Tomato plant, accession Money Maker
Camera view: bottom (45 deg); turntable rotation: 150 degrees
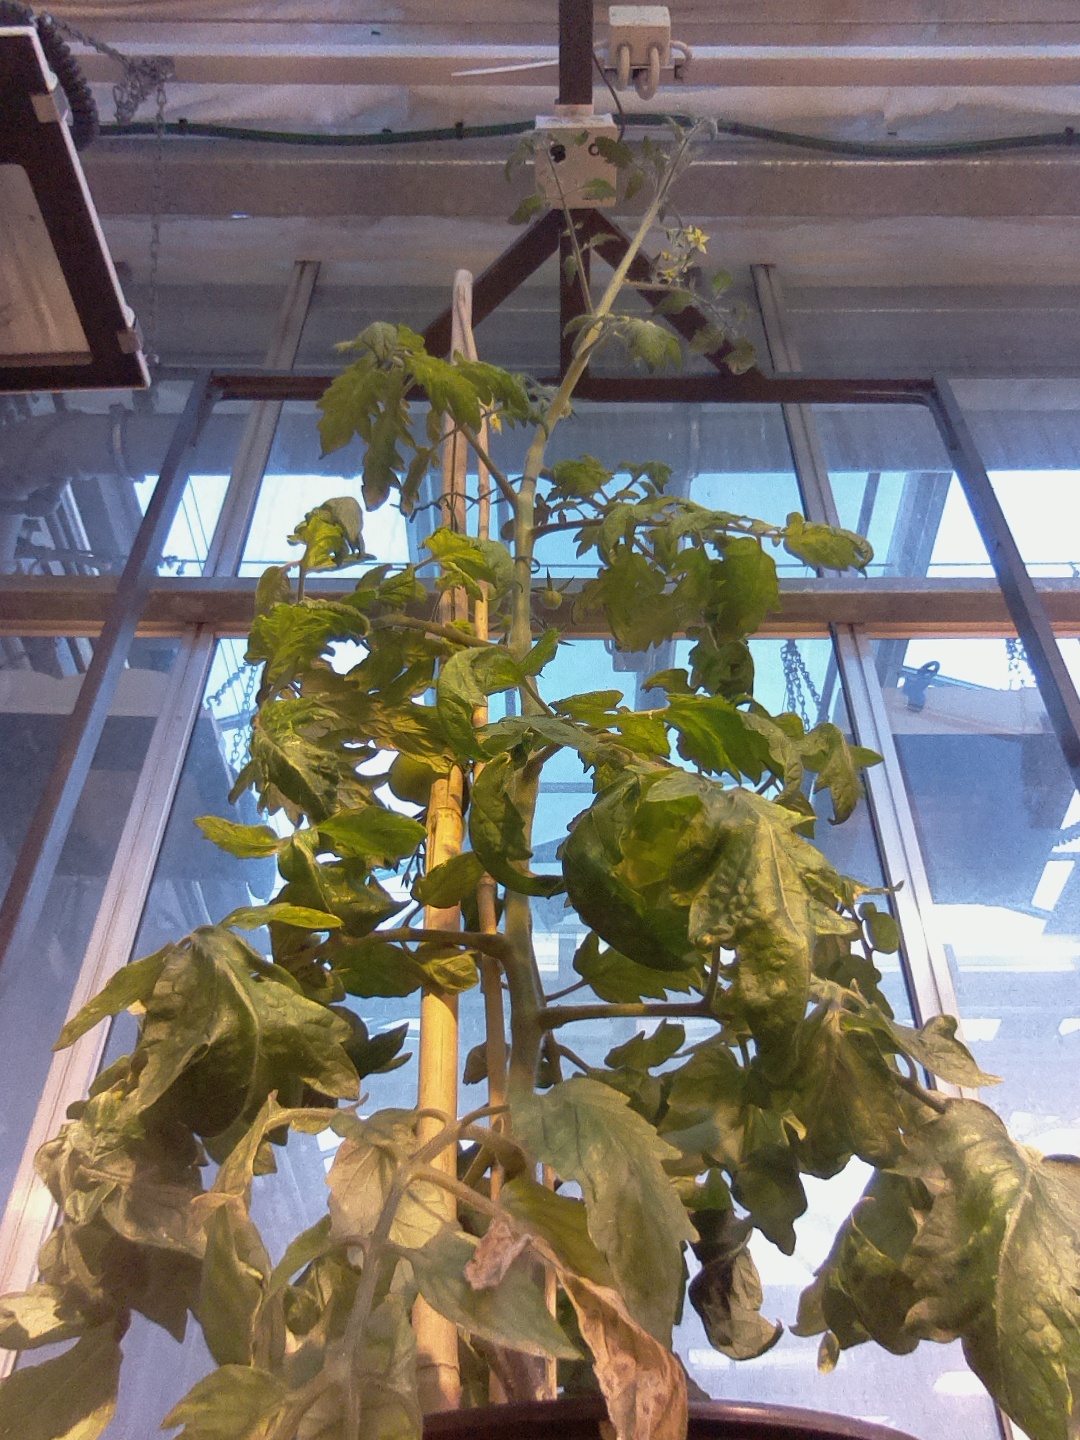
BBCH growth stage 75: 50%-60% of final fruit size